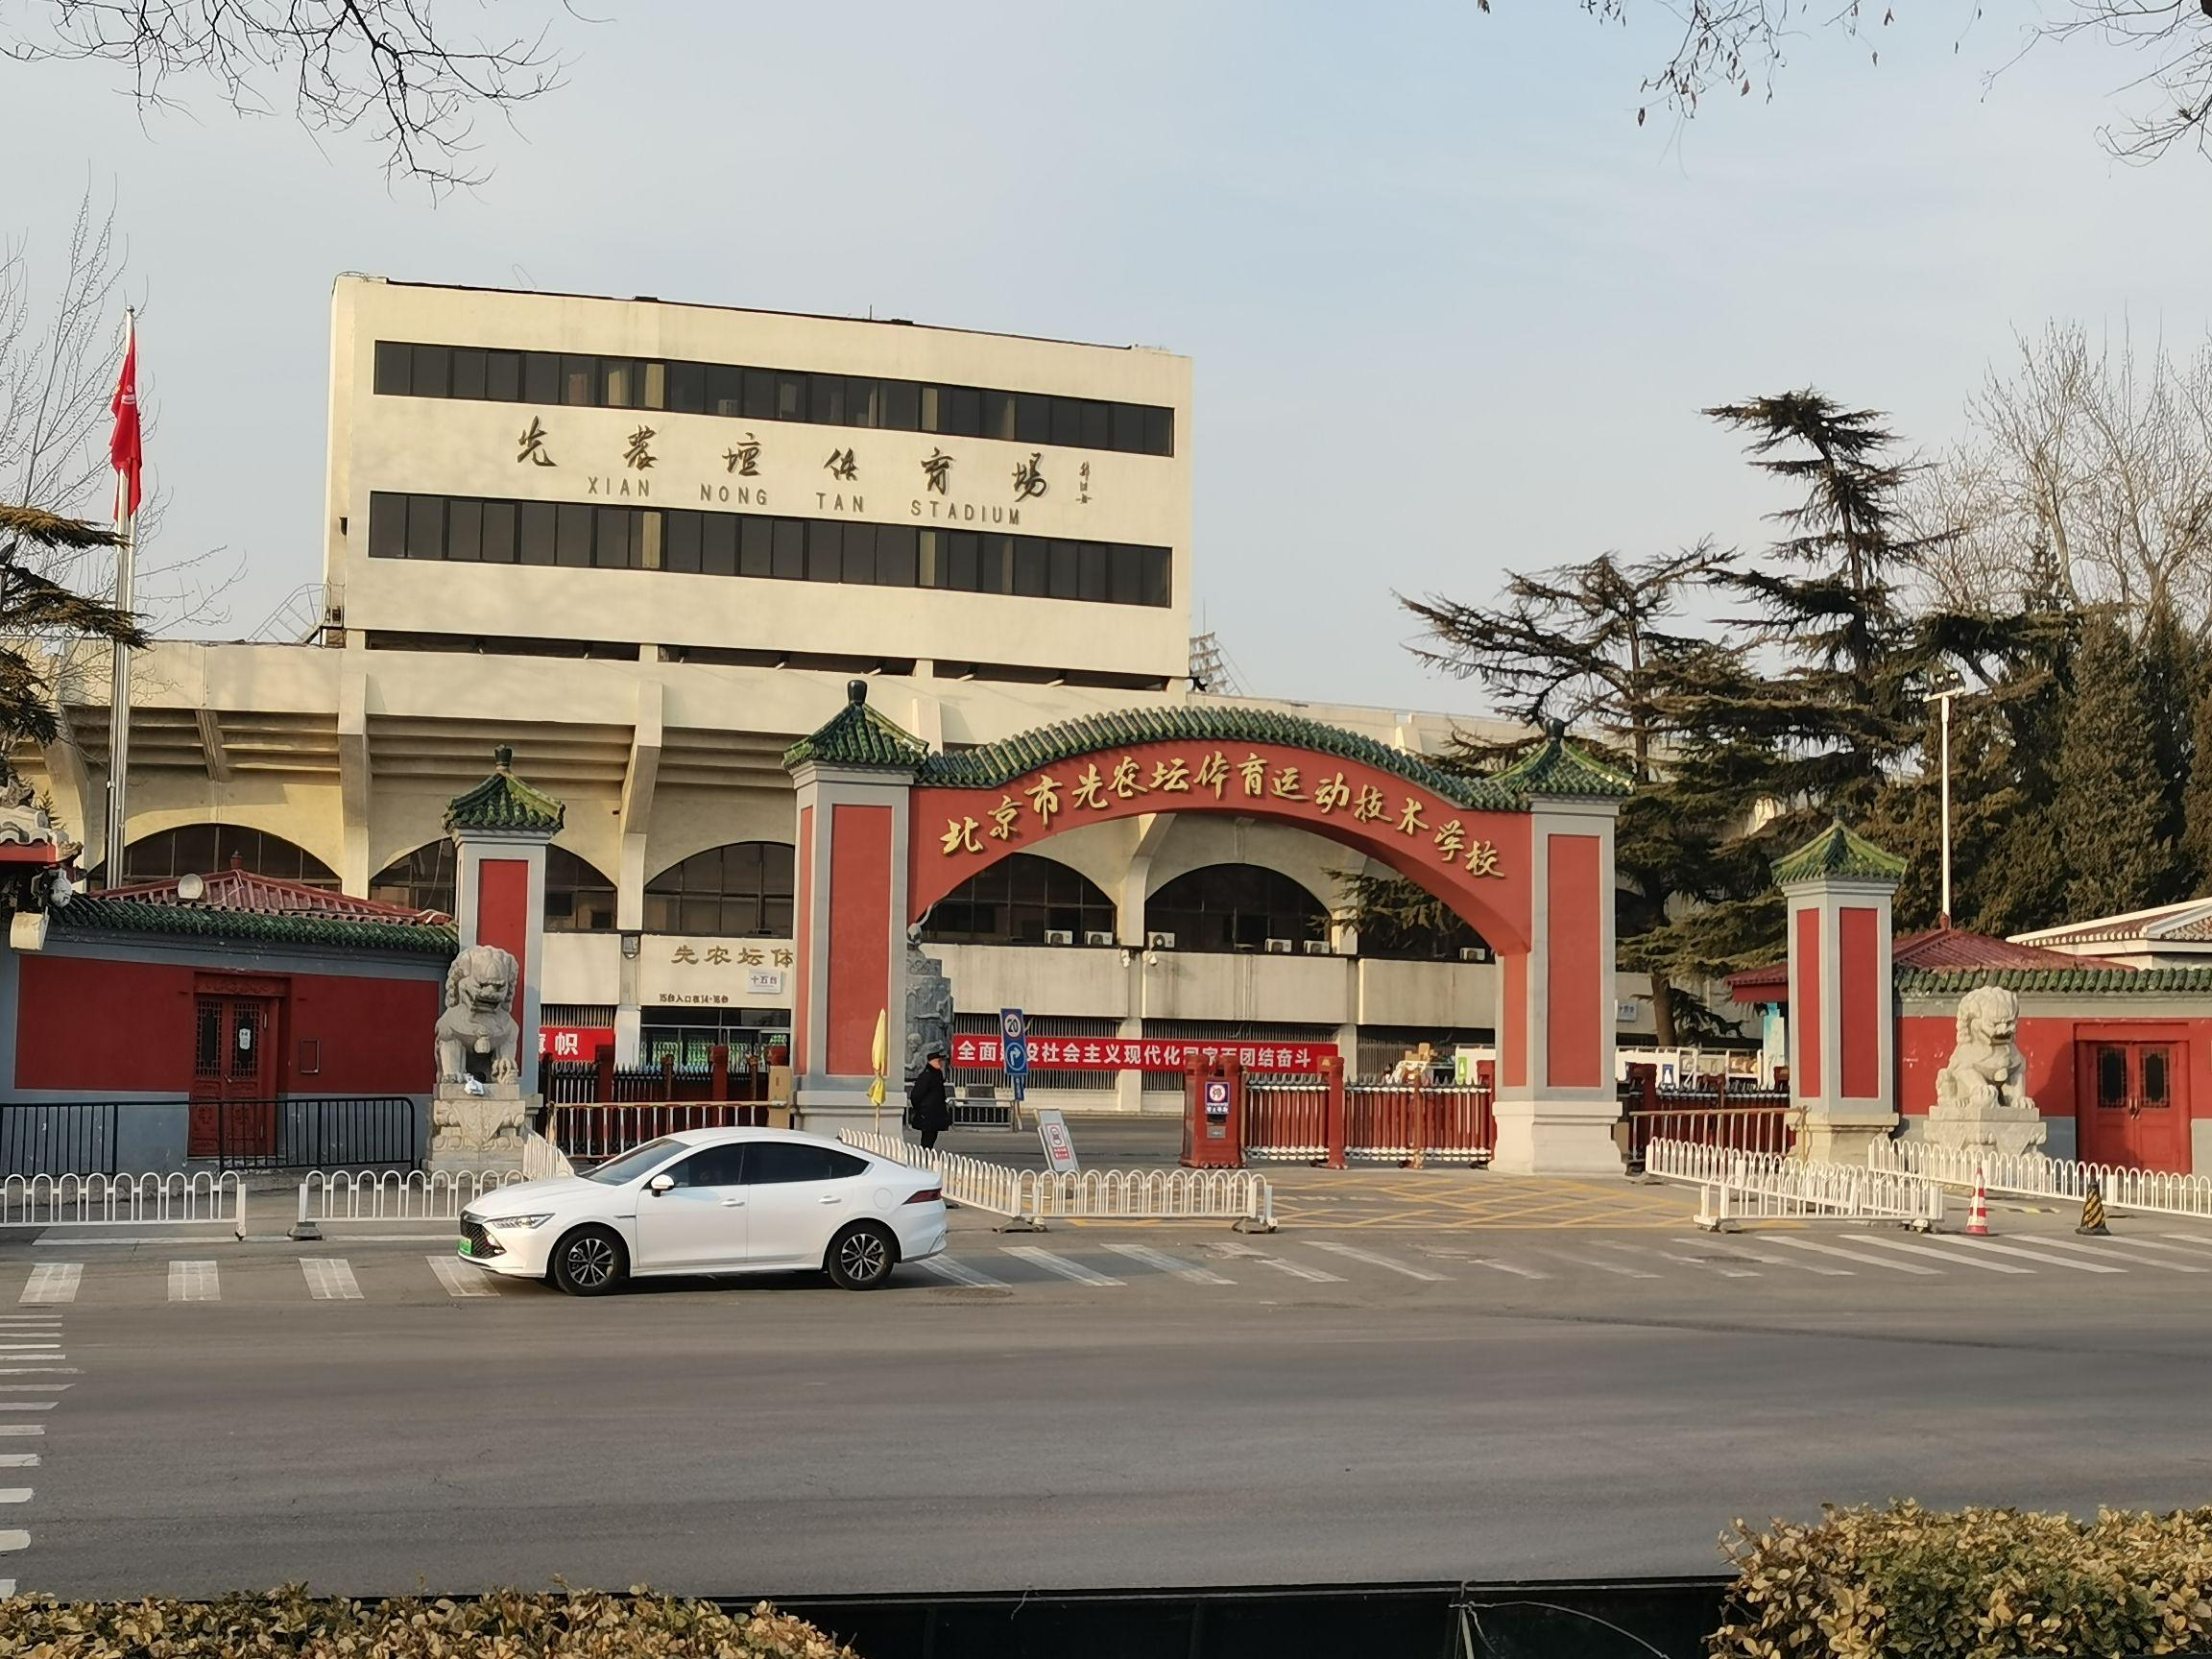
地标名称：北京先农坛体育场
所在城市：北京市·西城区